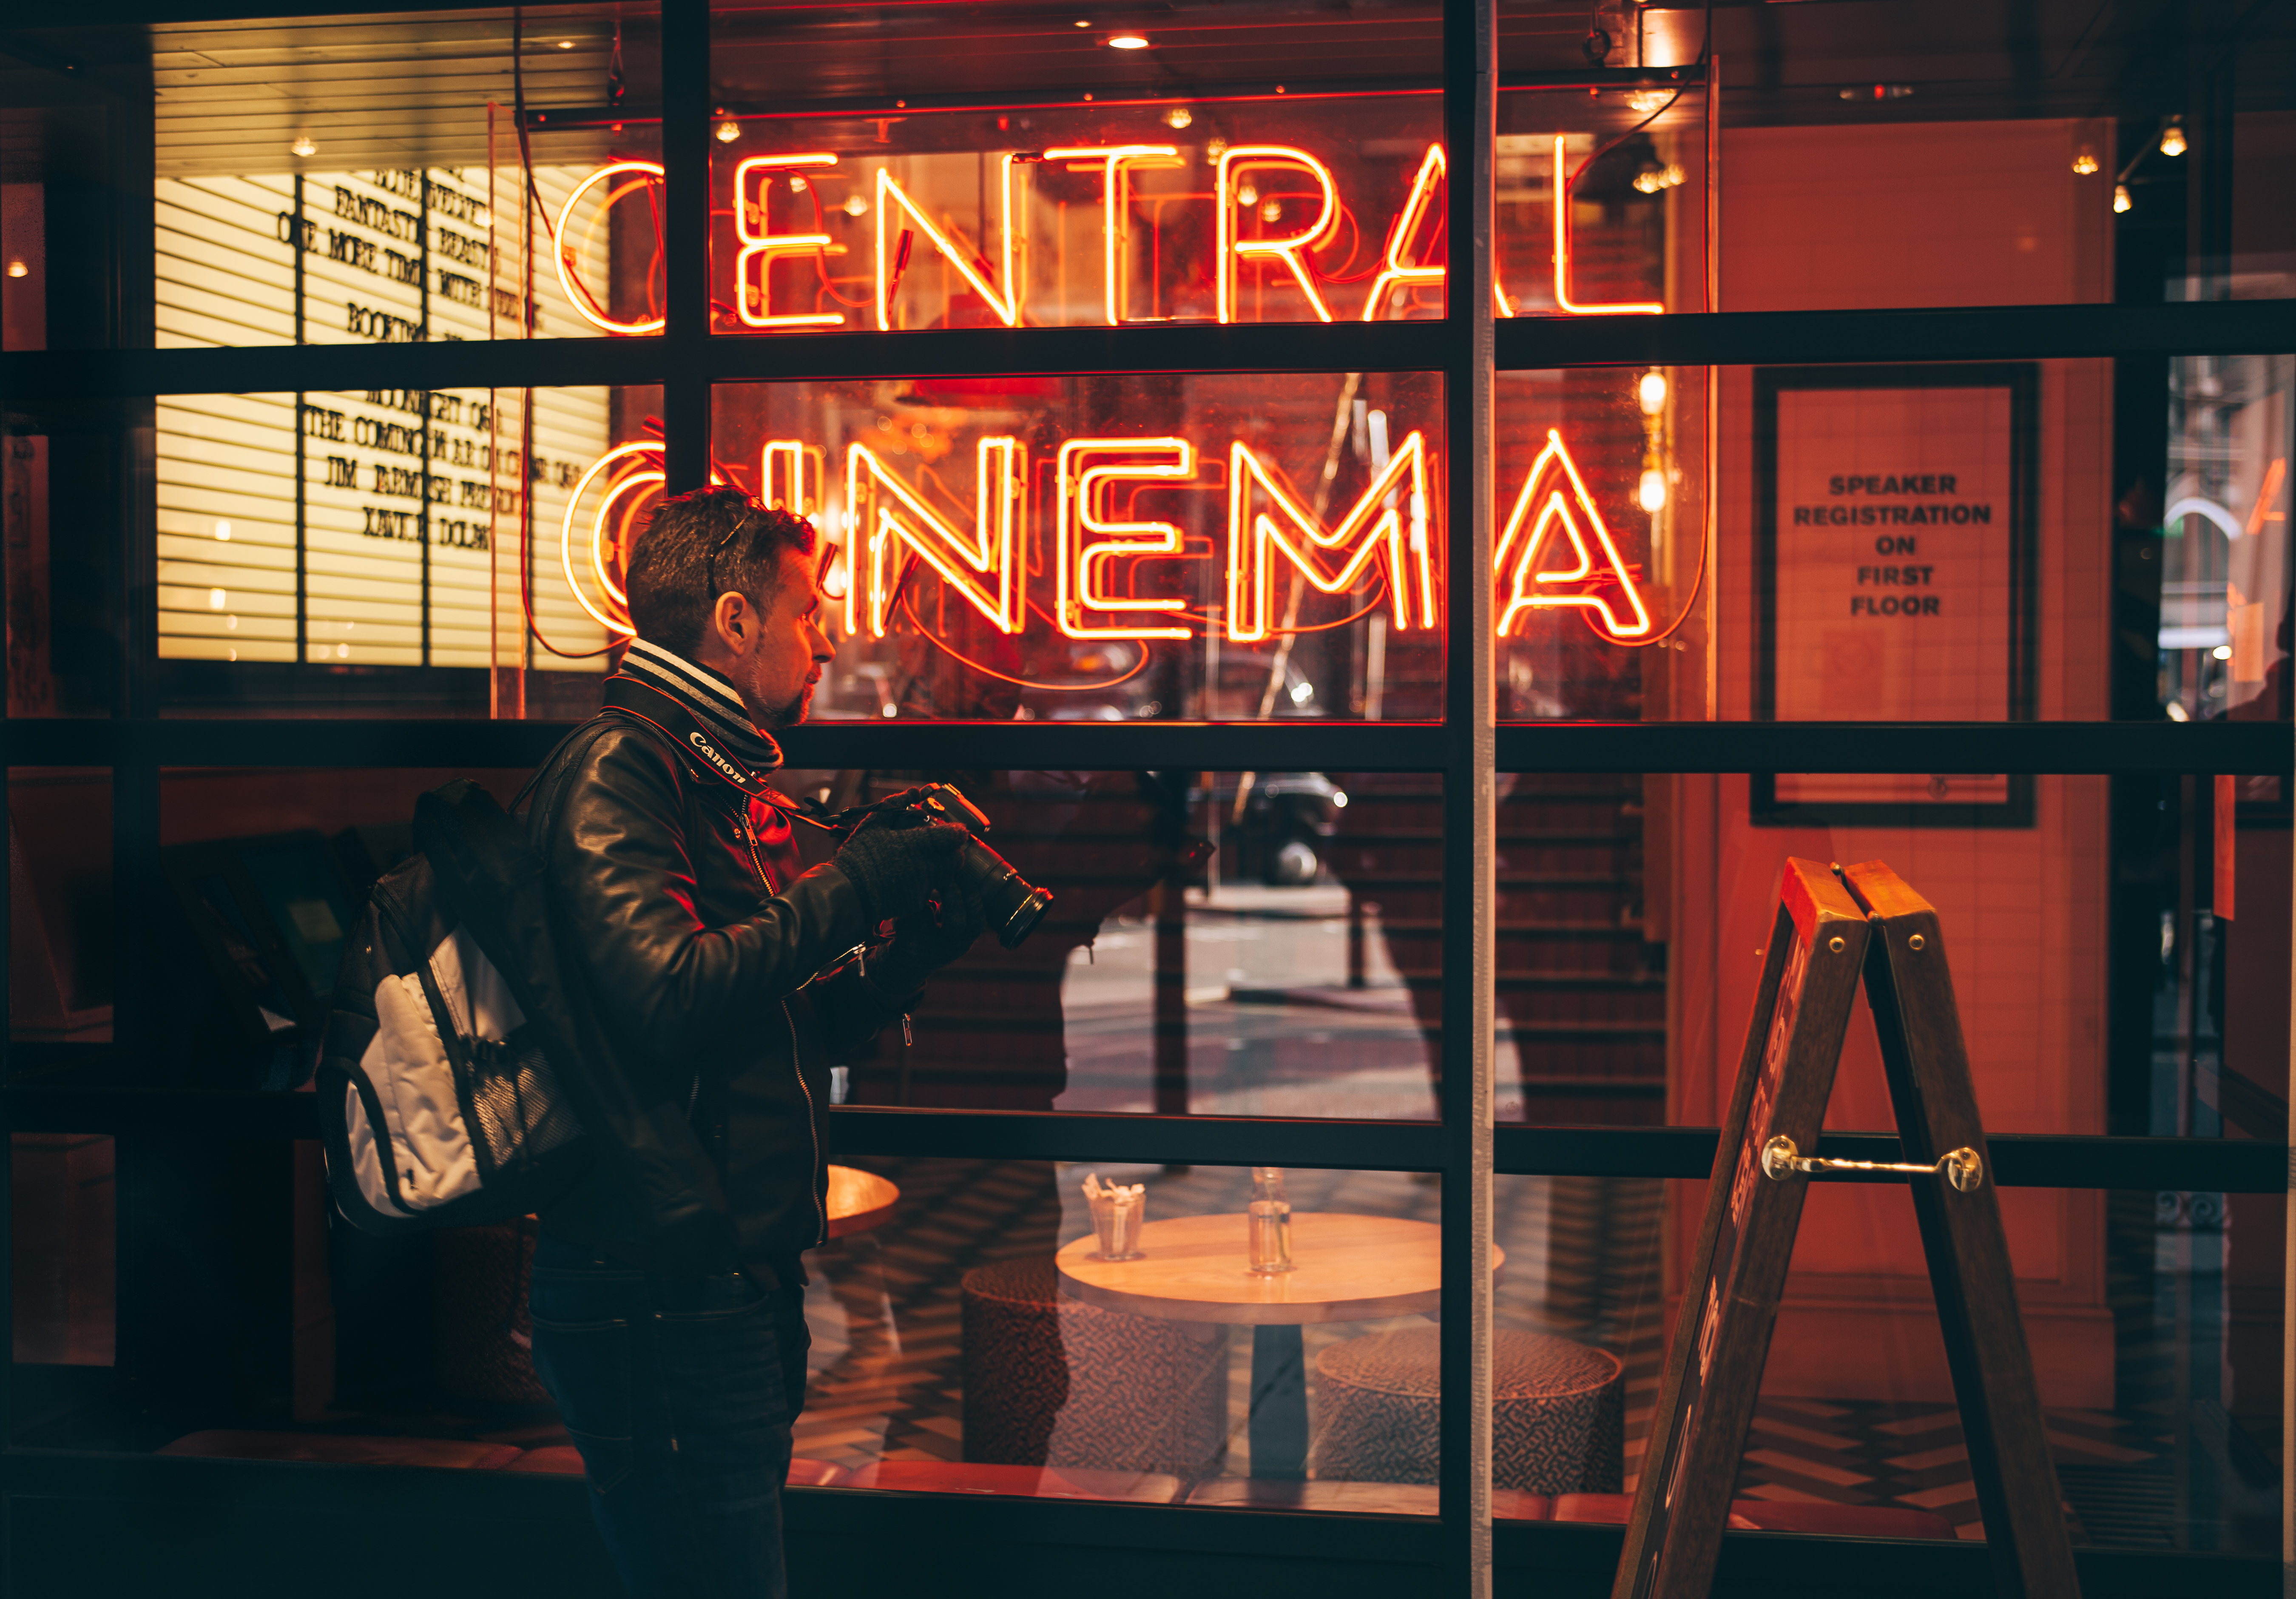
night, restaurant, bar, interior design, design, tourist attraction